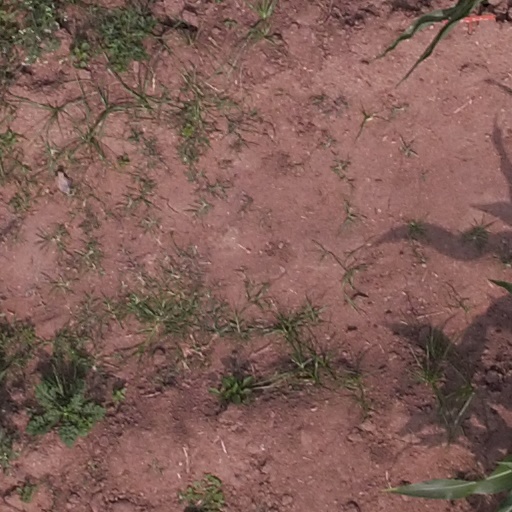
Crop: maize; corn